Matija Pecotić

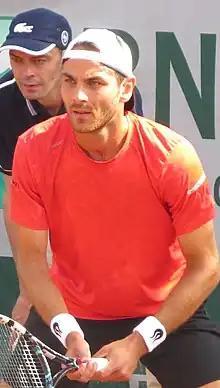
Pecotić at the 2017 French Open

Pecotić has a career high ATP singles ranking of 206 achieved on 23 November 2015. He also has a career high ATP doubles ranking of 485 achieved on 16 November 2015. Pecotić has won 12 ITF titles, 10 singles and 2 doubles.